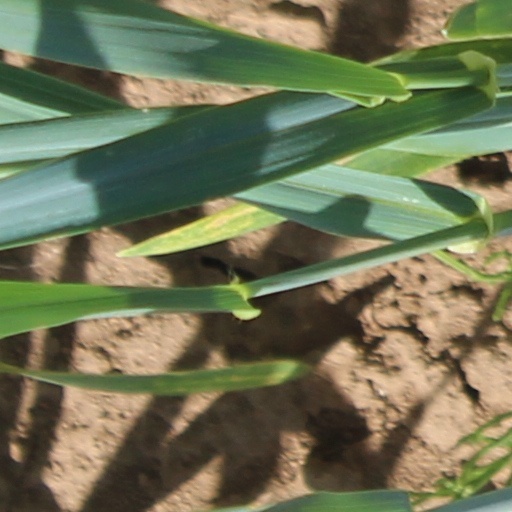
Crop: wheat